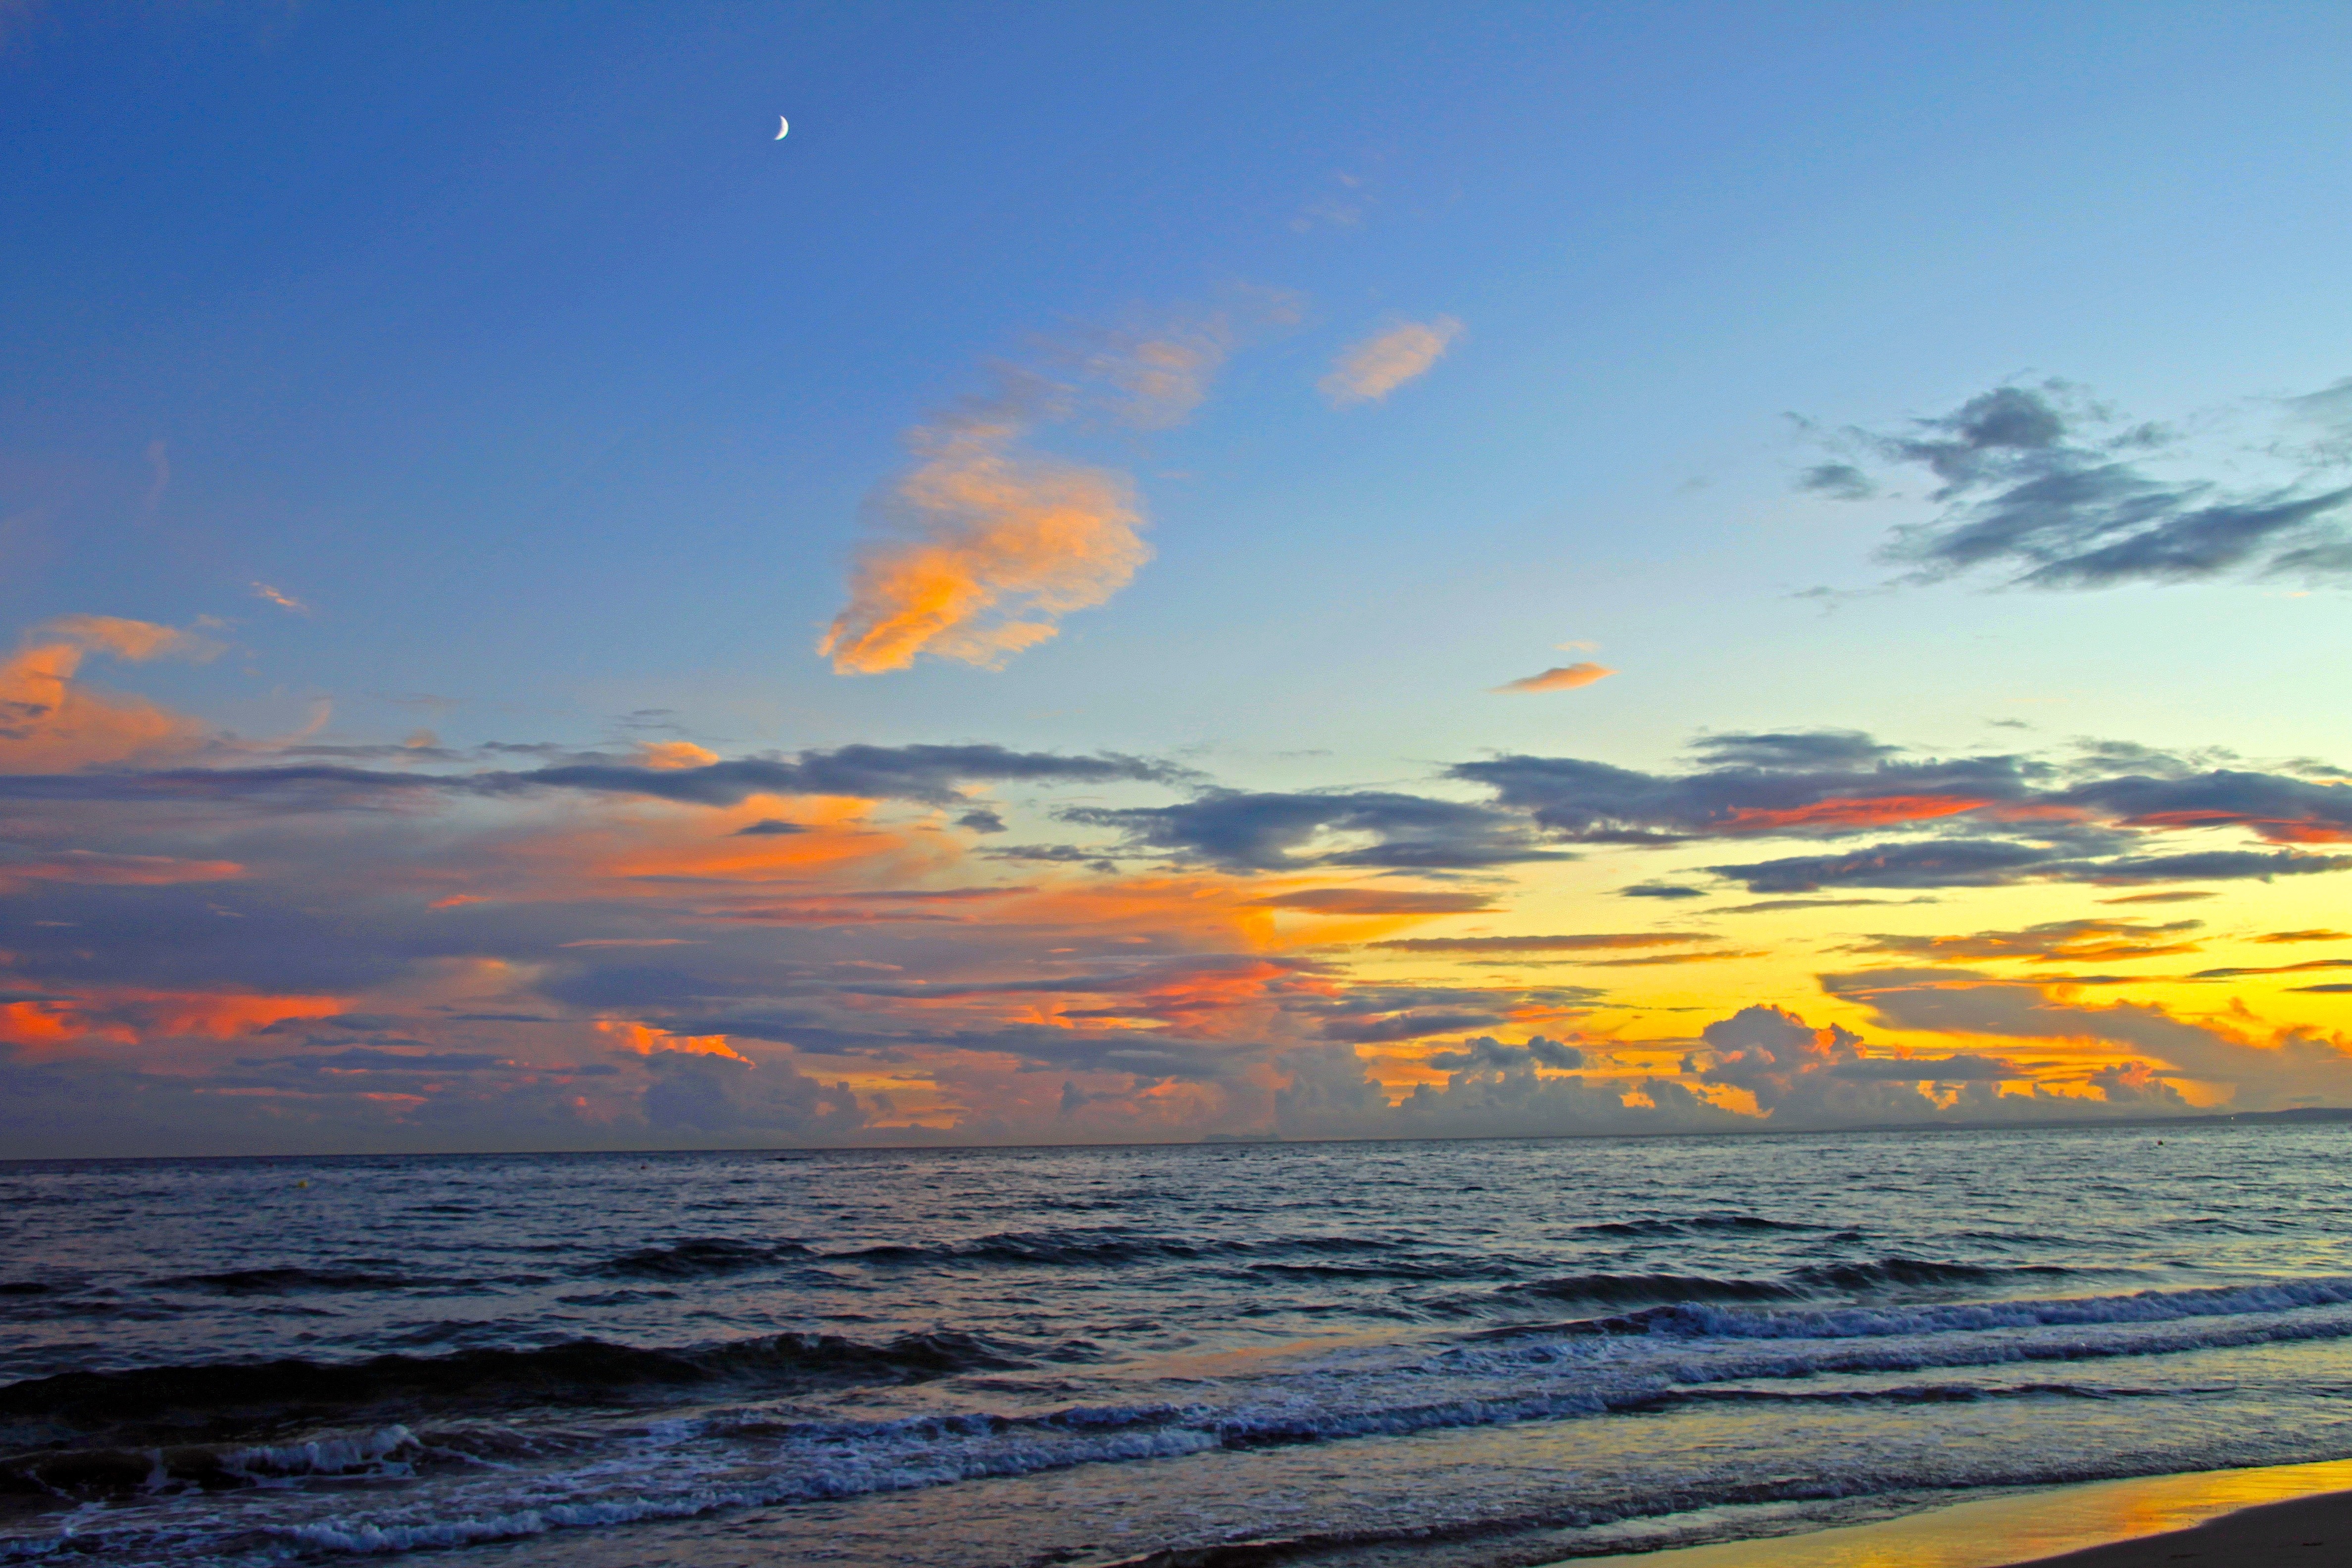
beach, landscape, sea, coast, water, ocean, horizon, cloud, sky, sunrise, sunset, morning, shore, wave, dawn, summer, dusk, evening, romance, port, clouds, outlook, andalusia, dramatic sky, afterglow, wind wave